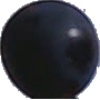
Label: Grape Blue 1